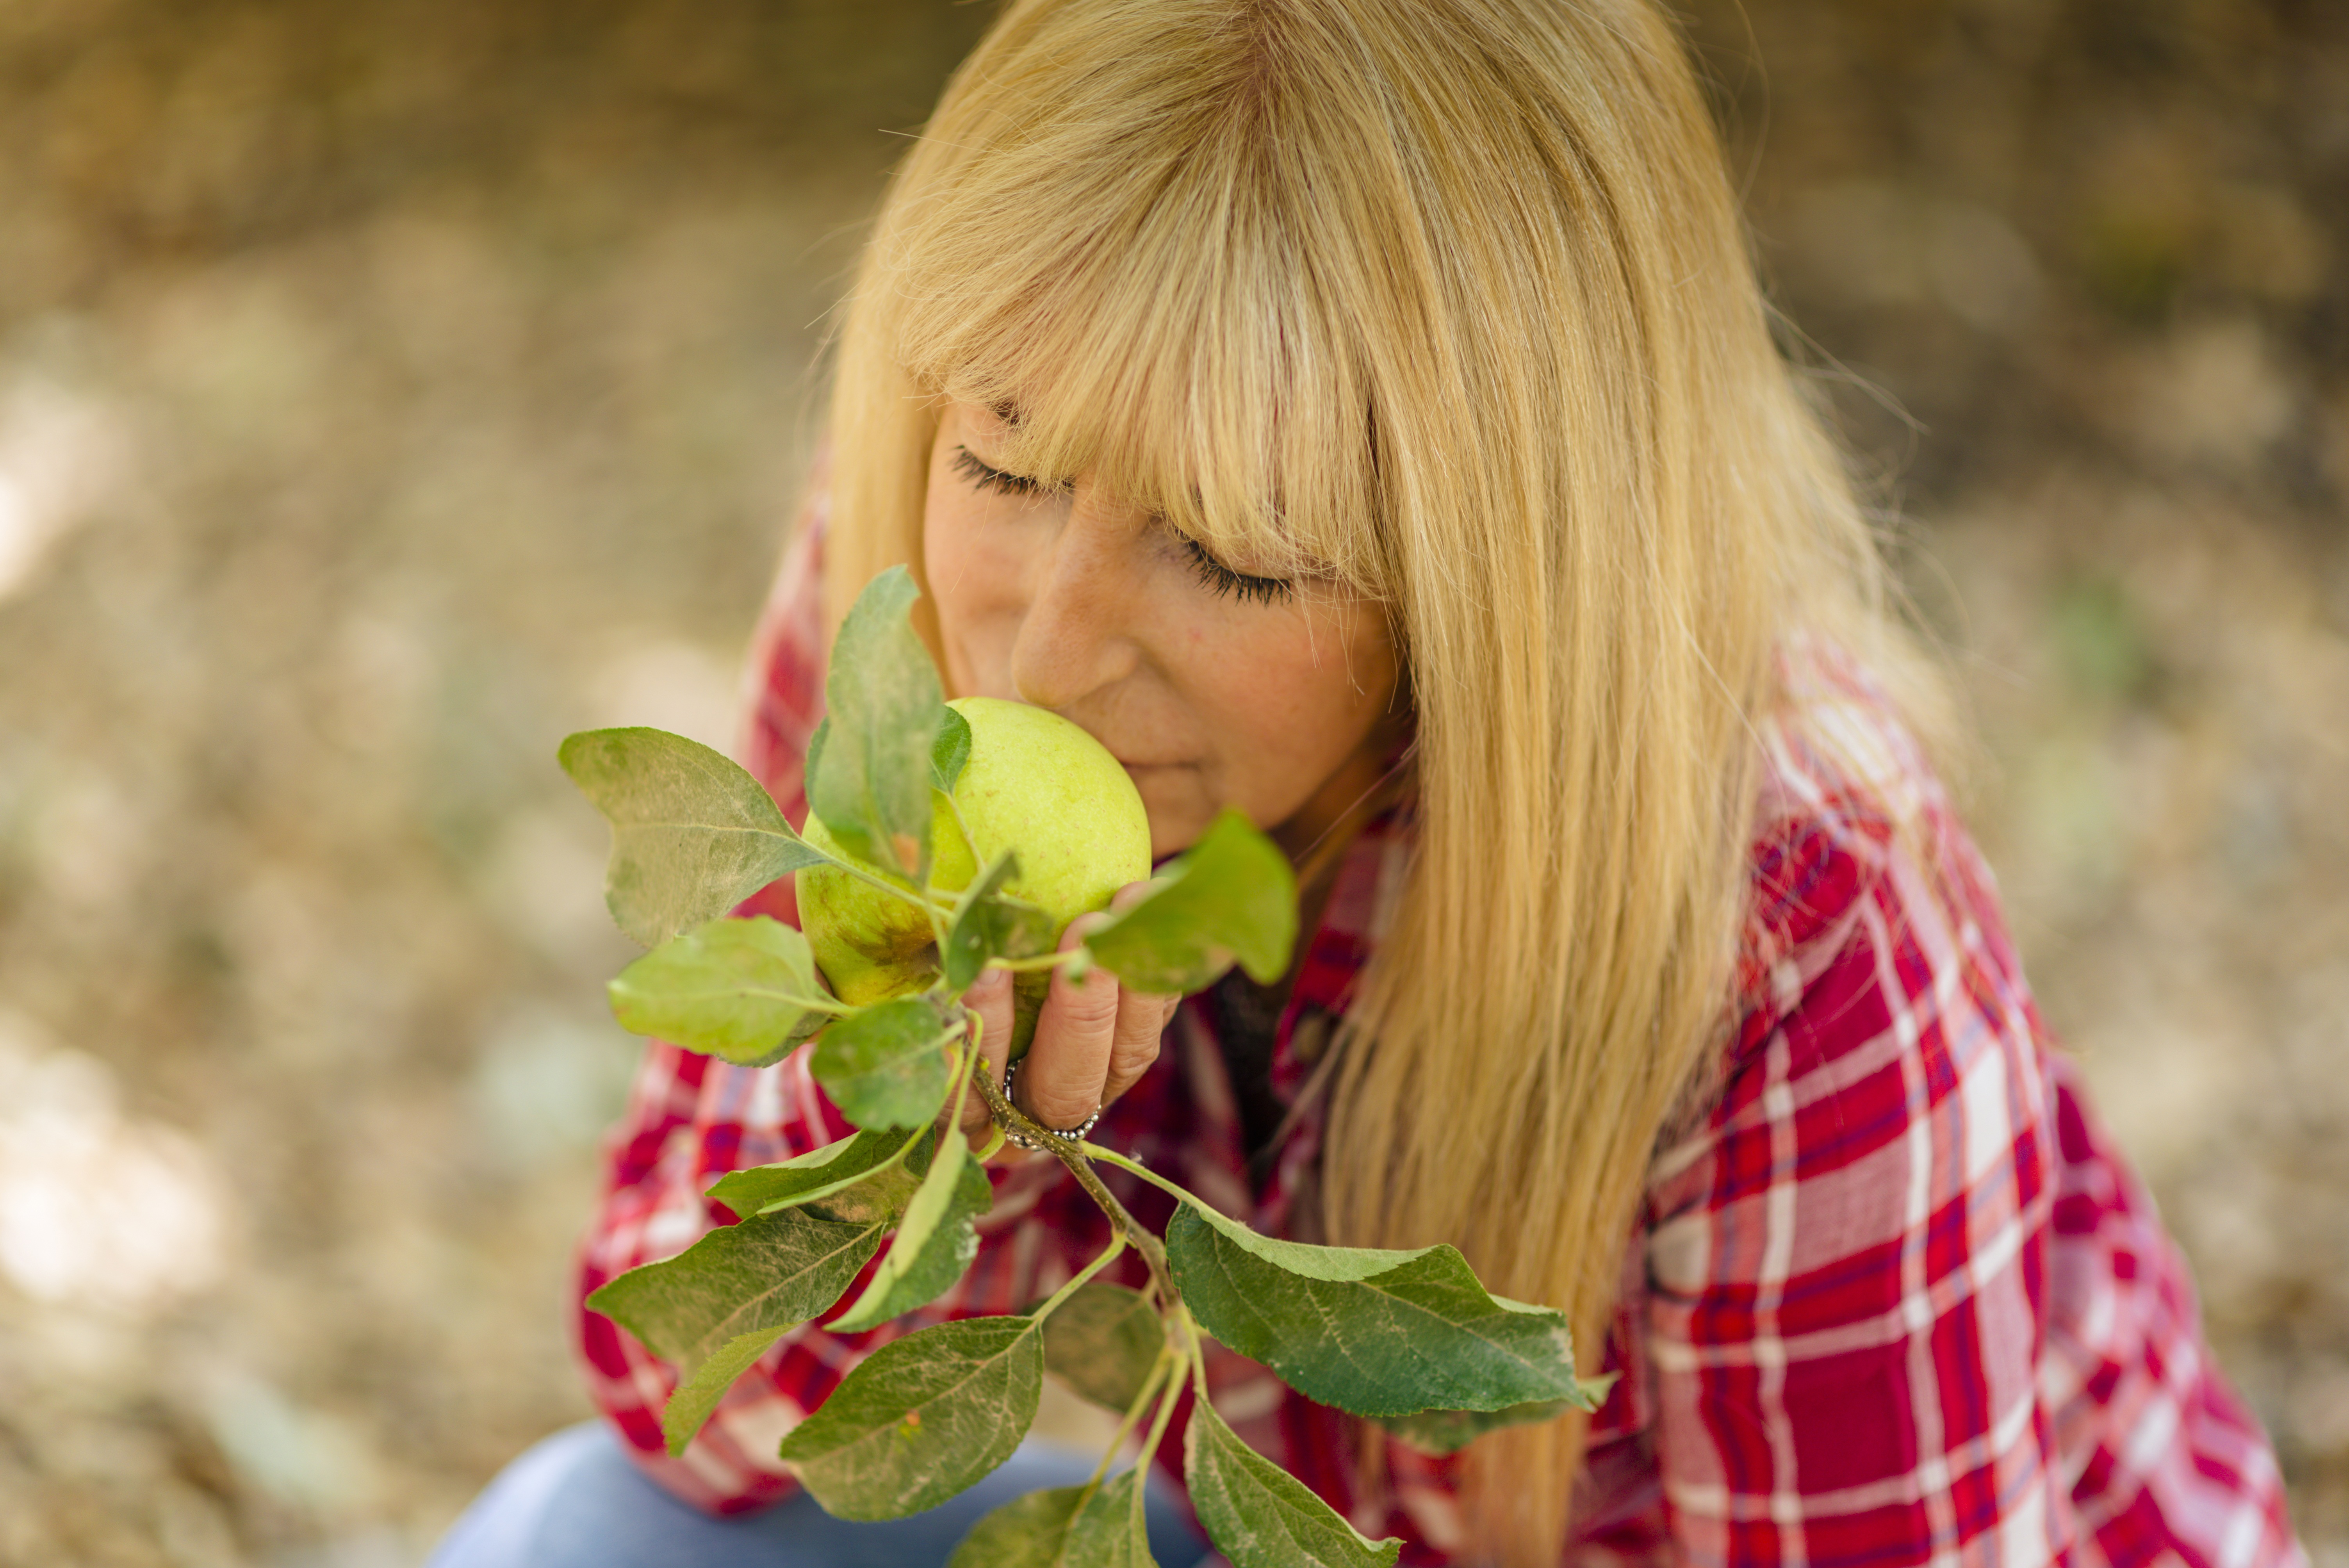
nature, plant, girl, woman, fruit, sweet, leaf, flower, food, spring, green, color, autumn, fresh, healthy, flora, season, vitamin, women, skin, beauty, beautiful, blond, diet, bless you, interaction, mature, portrait photography, the apples